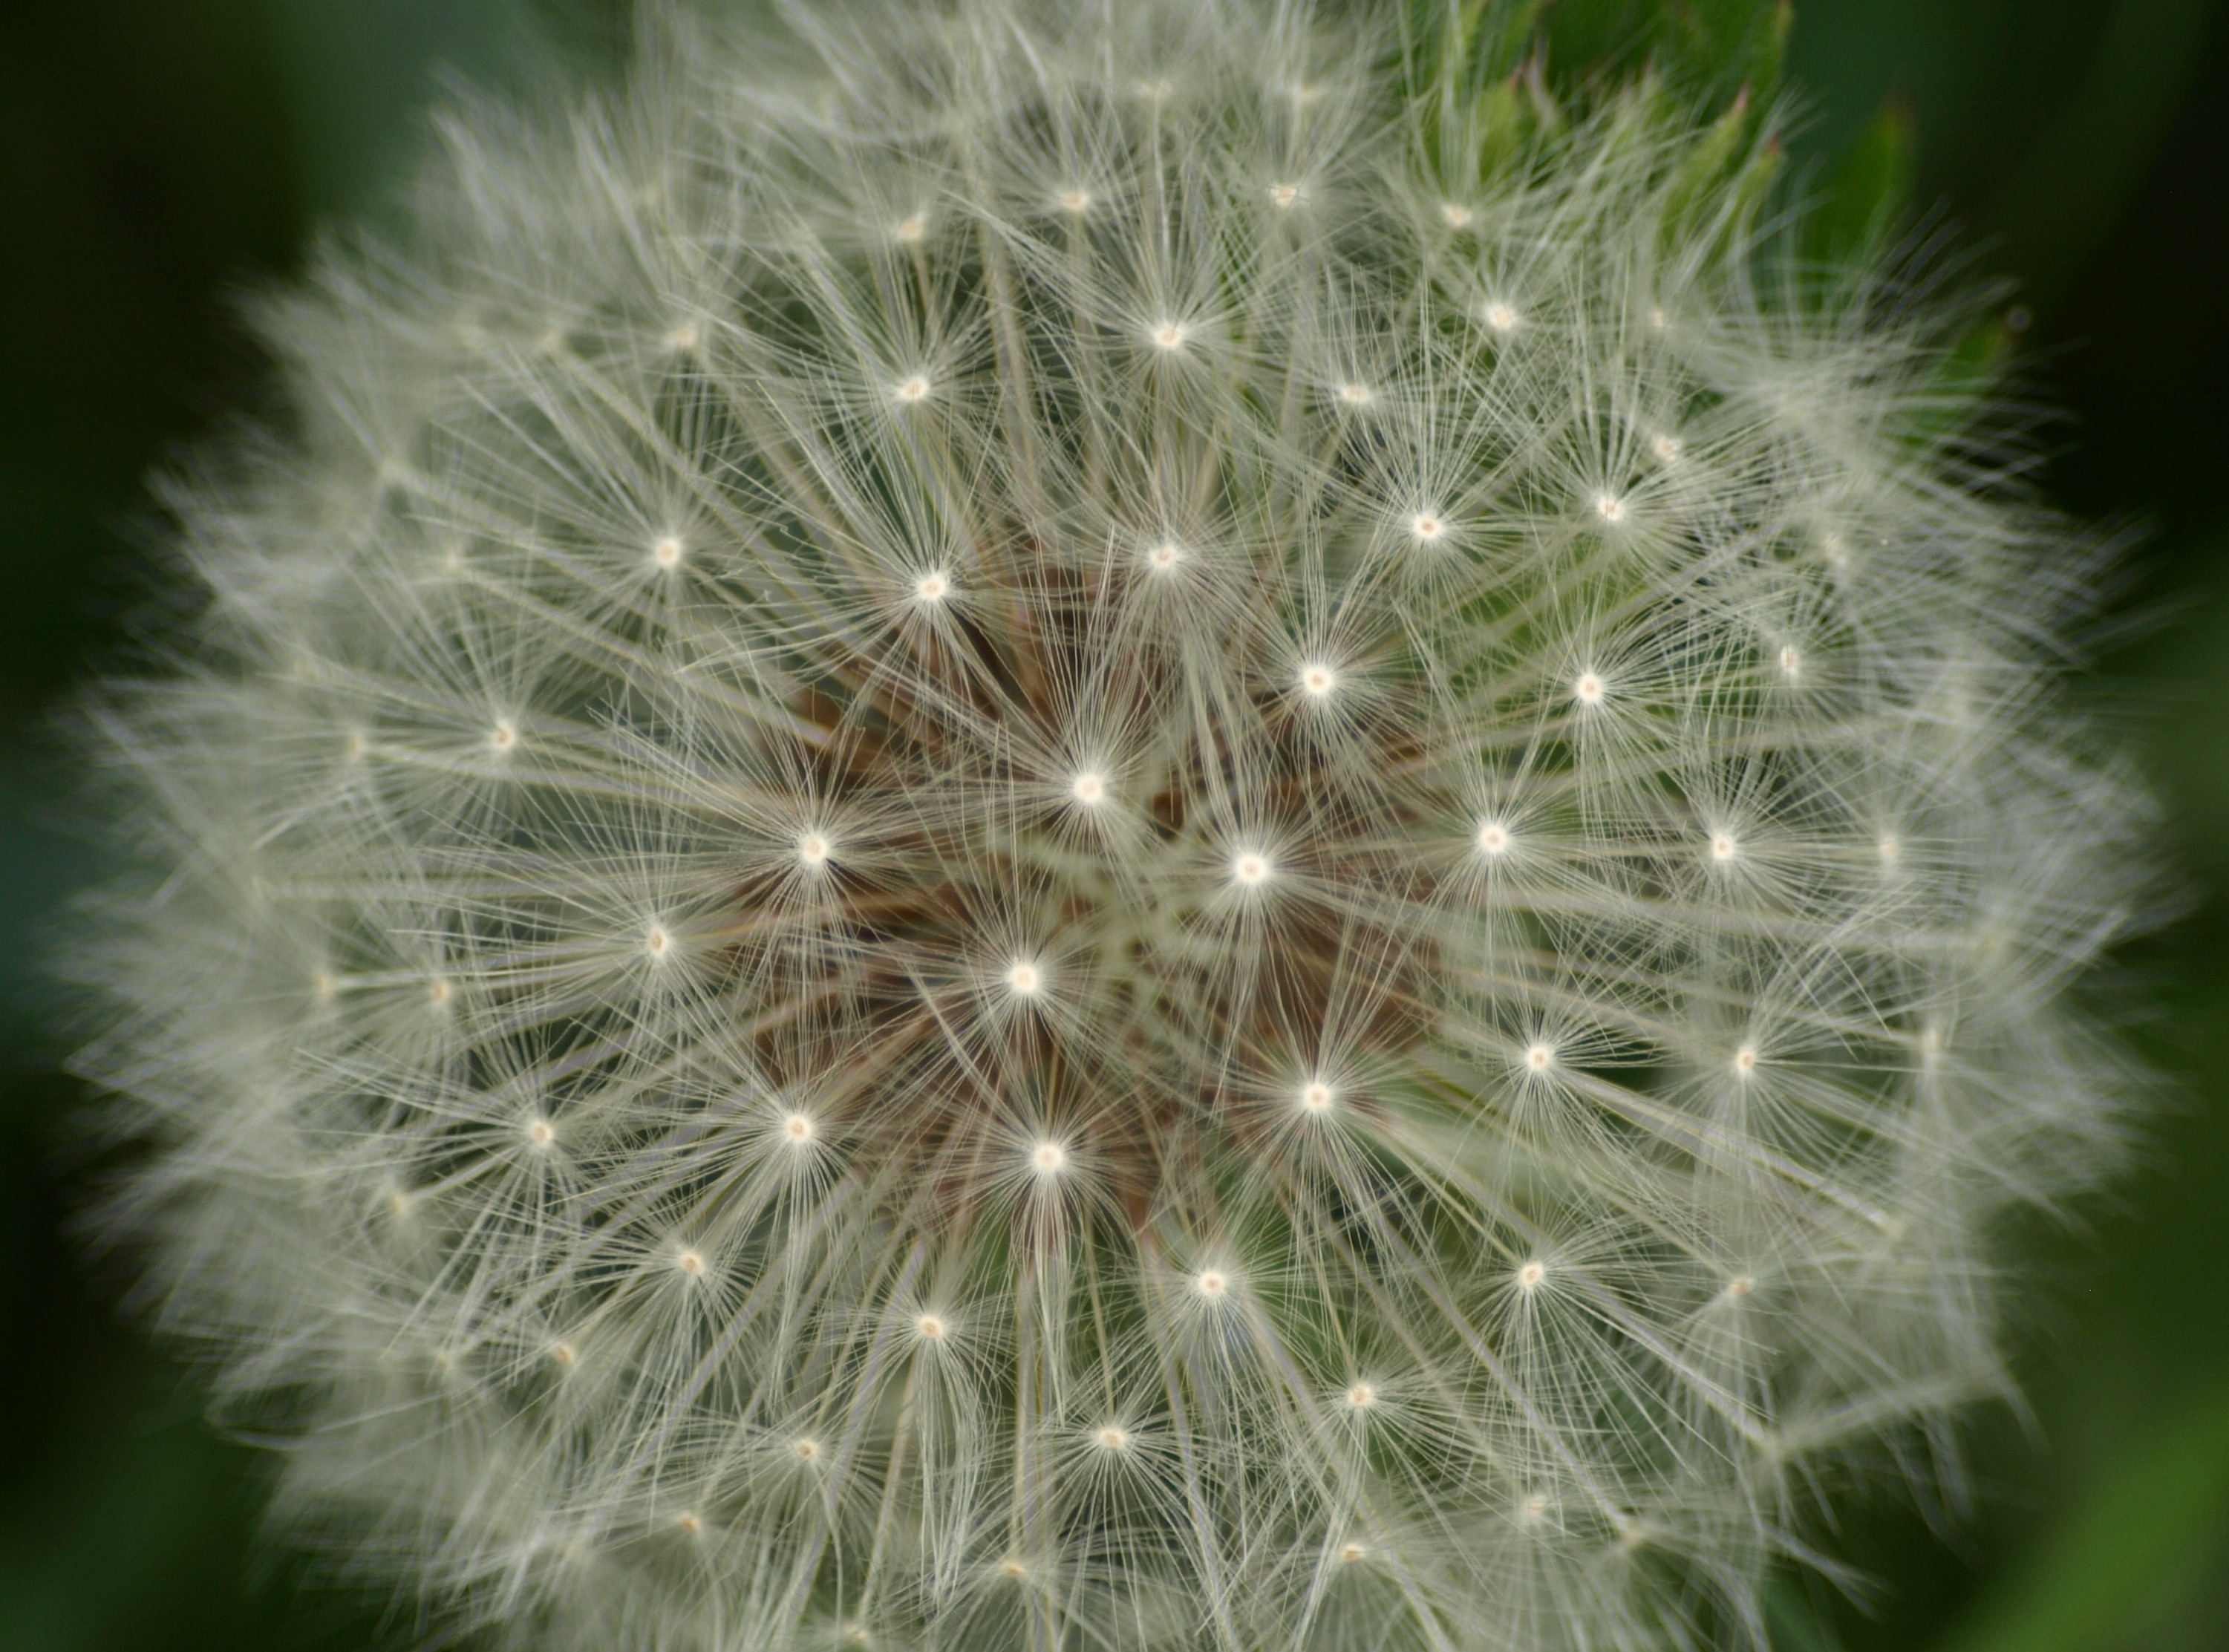
nature, grass, plant, photography, dandelion, flower, spring, green, botany, flora, wild flower, close up, roadside, thistle, macro photography, flowering plant, daisy family, plant stem, land plant, thorns spines and prickles